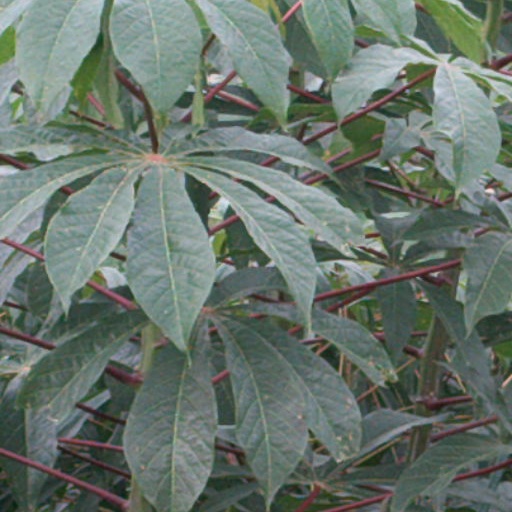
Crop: cassava